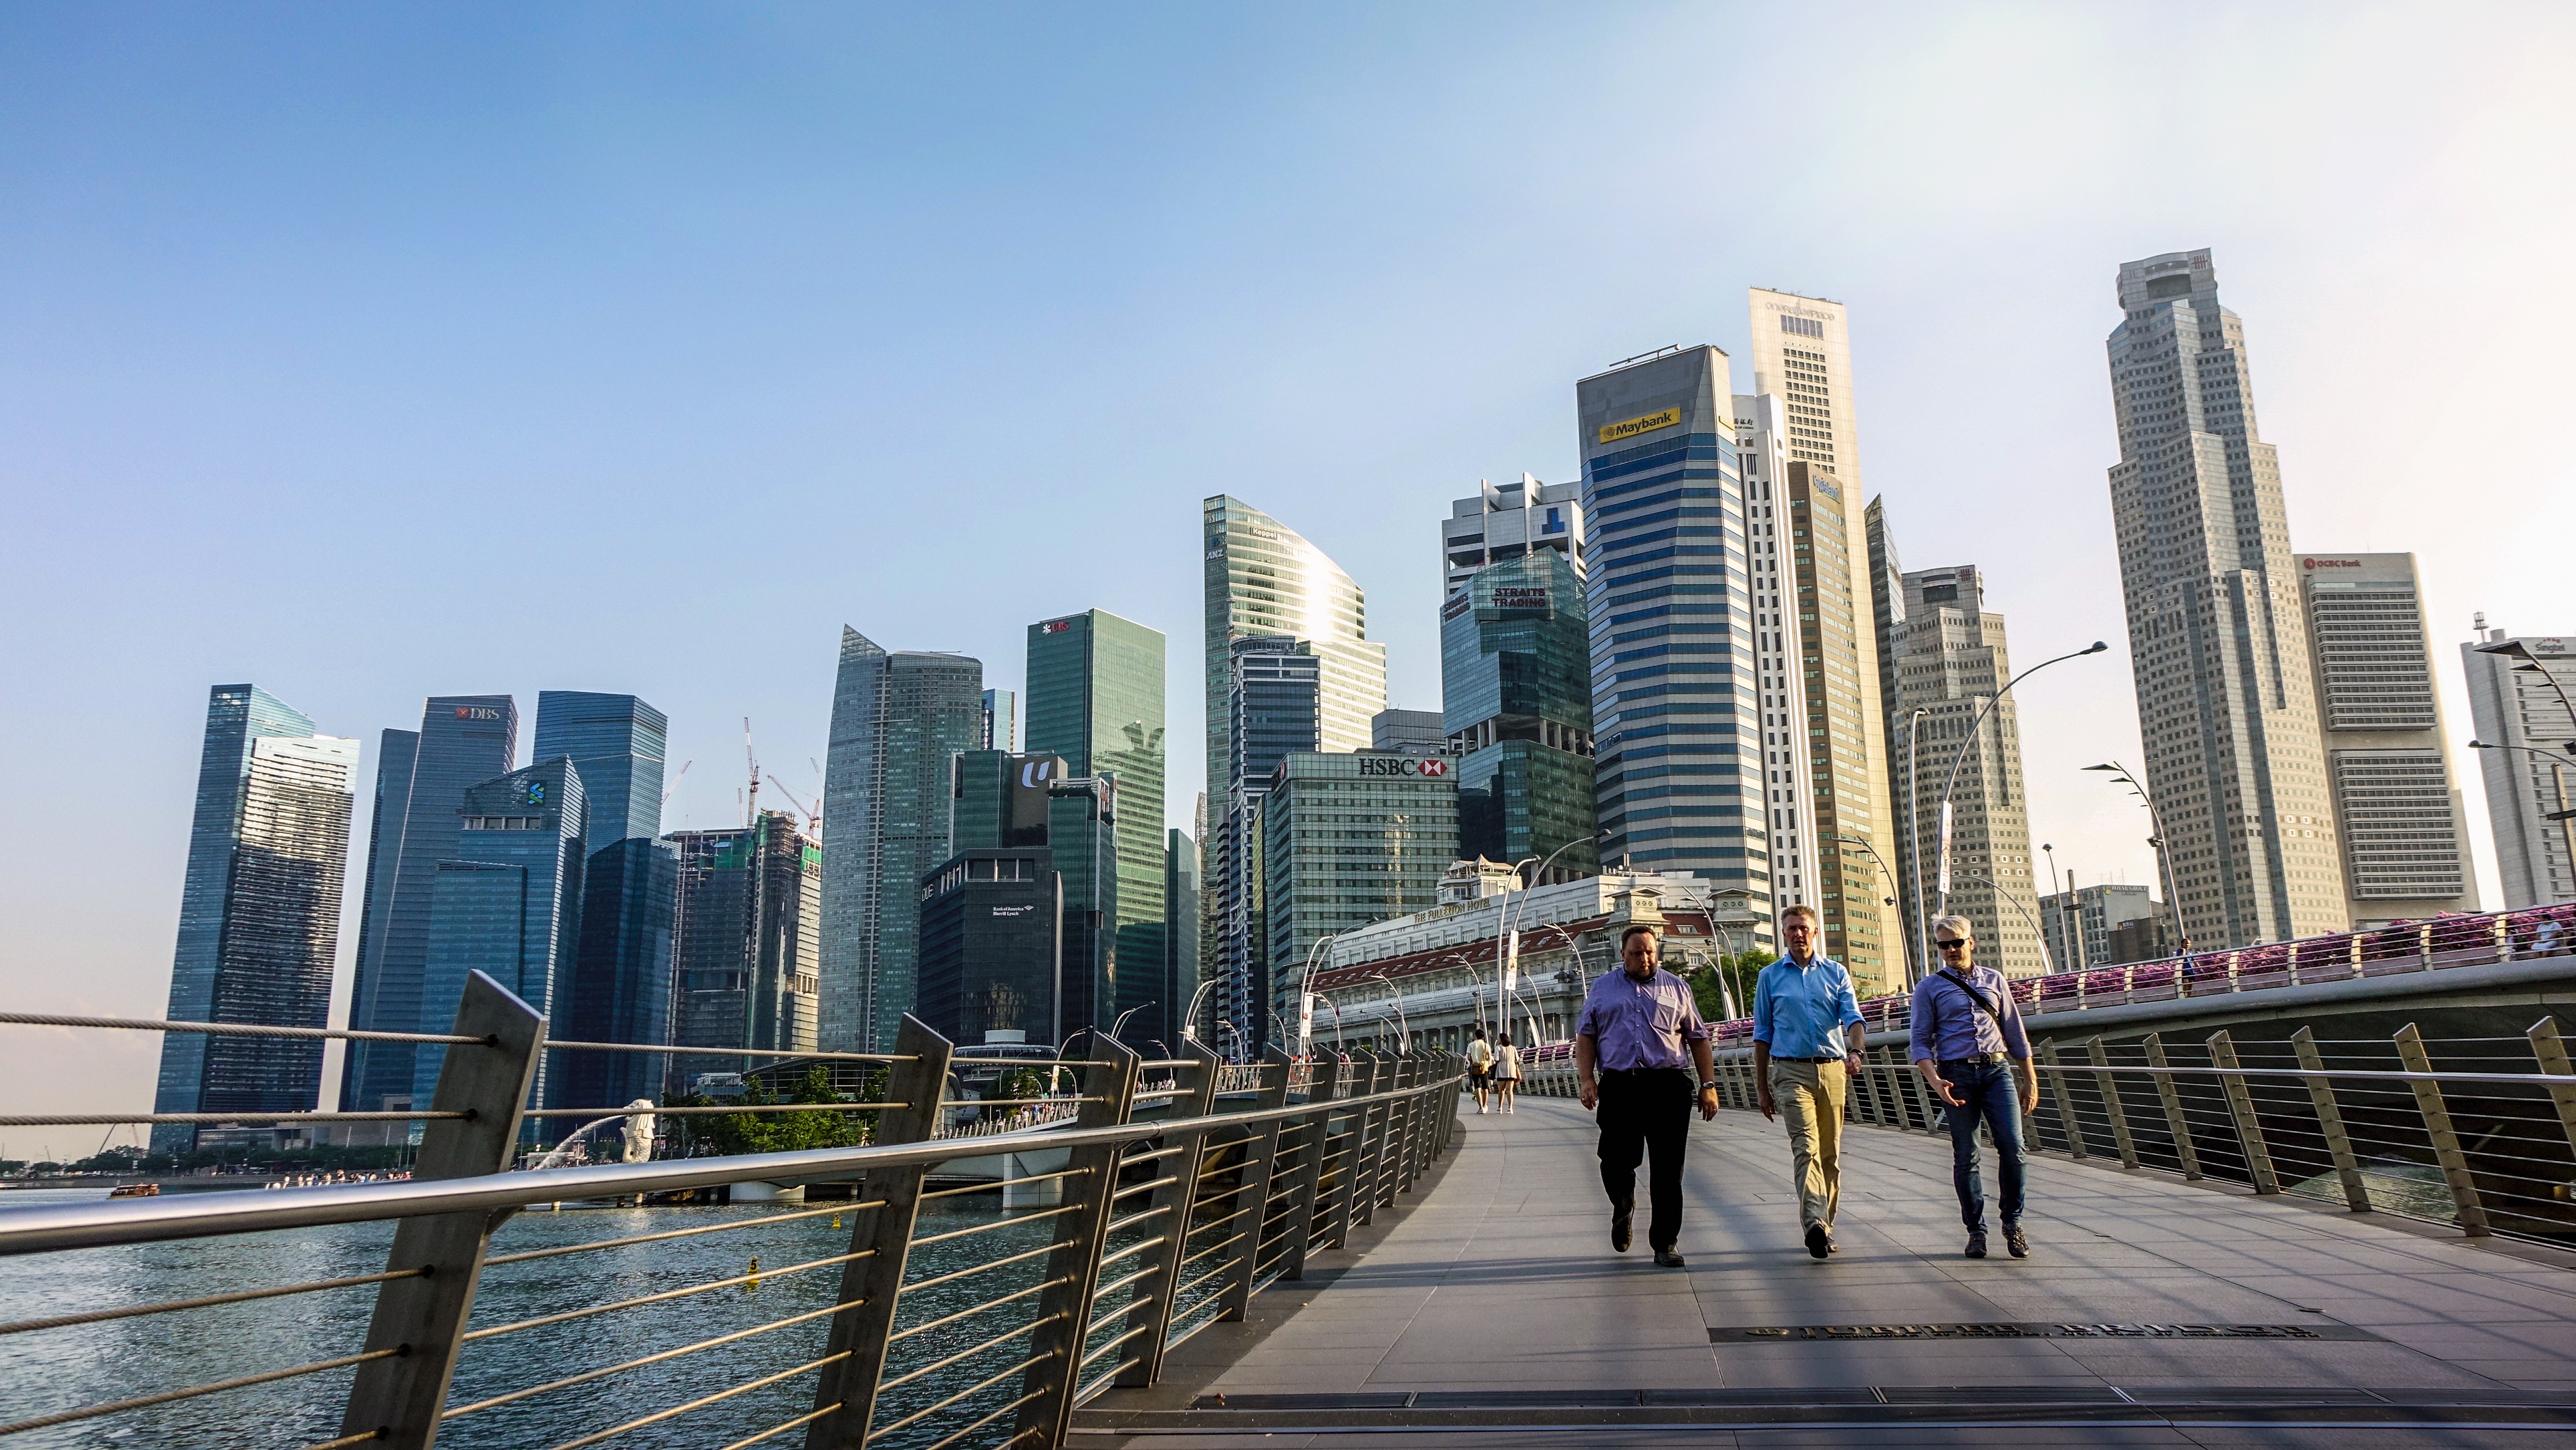
water, architecture, people, boardwalk, skyline, building, city, skyscraper, urban, walkway, cityscape, downtown, reflection, tower, landmark, business, tourism, tower block, blue sky, bank, offices, singapore, metropolis, condominium, financial district, tours, urban area, singapore river, jubilee bridge, human settlement, metropolitan area